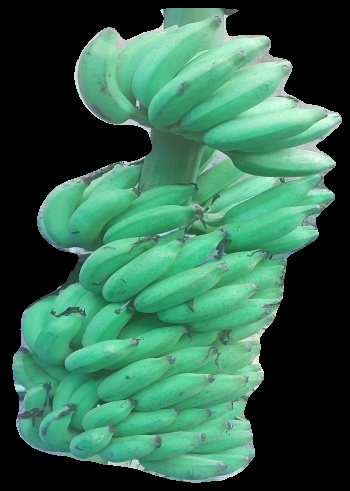
Variety: elakki-bale
Grade: grade2